Music of Finland

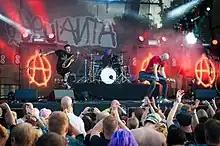
Apulanta performing at the 2014 Rakuuna Rock festival

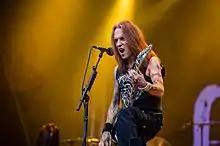
Alexi Laiho, one of the founding members of Children of Bodom, at the 2016 Rockharz Open Air Festival in Ballenstedt, Germany

In the 1980s, most favoured artists were punkish Dingo and heavy-hearted Yö, both singing their lyrics in Finnish and being from Pori. In the underground, Ismo Alanko, considered by many as the foremost Finnish rock lyricist, gained a legendary status with his punkish groups Hassisen Kone and Sielun Veljet. Kauko Röyhkä was another literate underground icon, leaning musically towards Velvet Underground. The 1980s showed short international fame for punk style glam rock band Hanoi Rocks. Hanoi Rocks and Smack have been cited as an influence by major American bands such as Guns N' Roses and Foo Fighters.